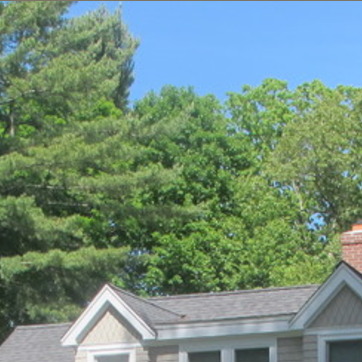
Material: foliage